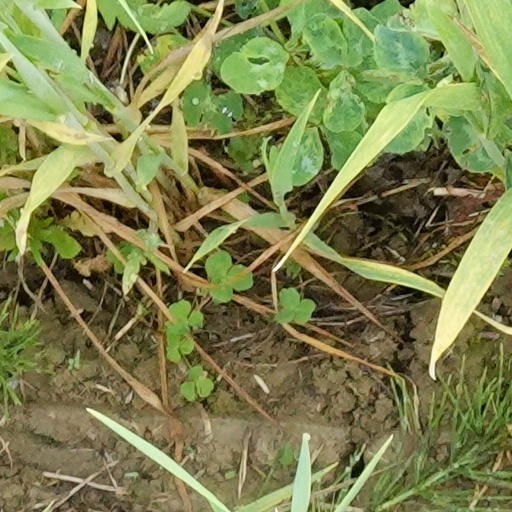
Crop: wheat